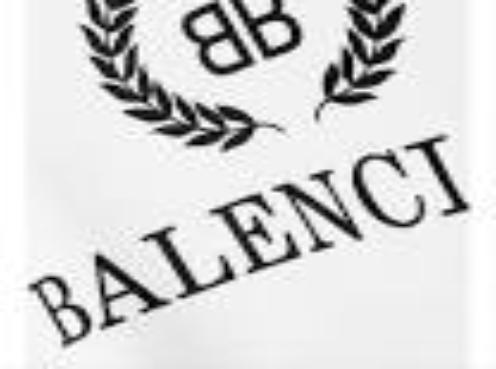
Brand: Balenciaga
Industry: Clothes